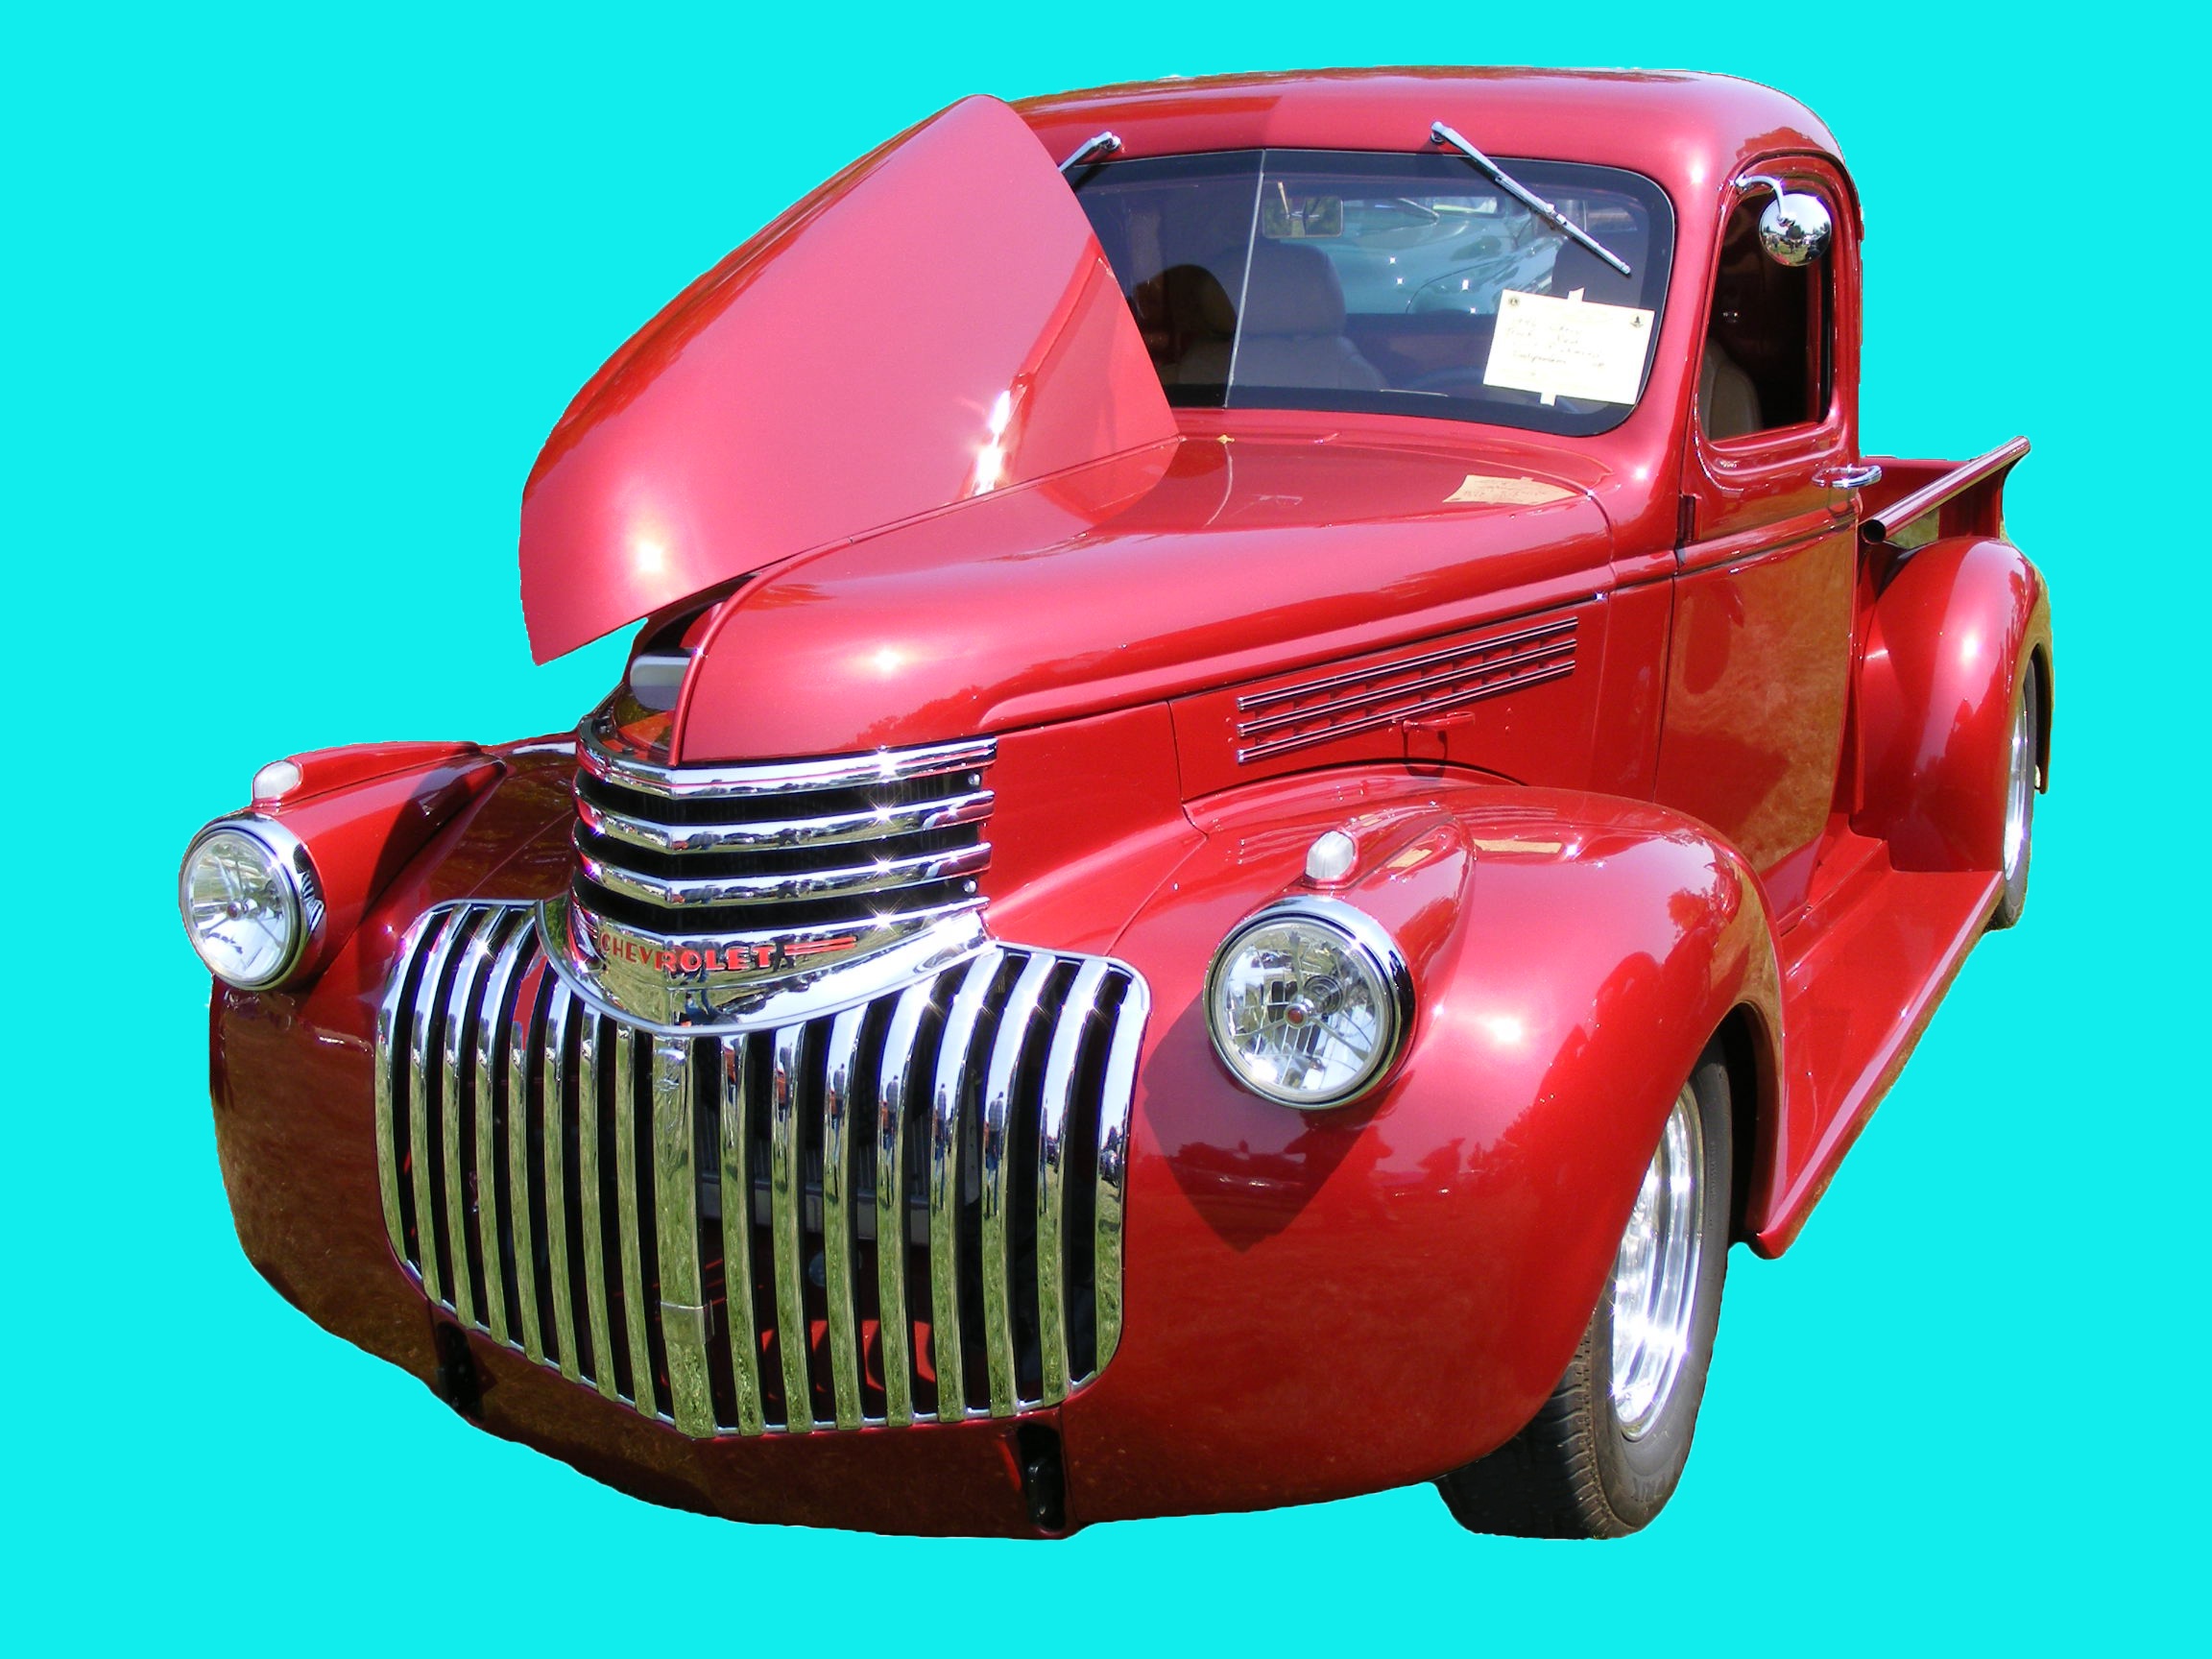
car, vintage, retro, truck, red, vehicle, motor vehicle, vintage car, pickup, beautiful, classic, chevrolet, shiny, restored, 1946, restoration, hot rod, model car, concept car, land vehicle, automobile make, automotive exterior, mid size car, 1937 ford, chev